Dungeon Hero

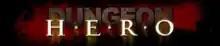

Dungeon Hero was a role-playing video game under development by Firefly Studios. It had been in development for several years and had been scheduled to be released in 2009 for Microsoft Windows and Xbox 360. Originally being published by Gamecock Media Group until they were bought out by SouthPeak Games in October 2008. Firefly Studios announced that the title was originally put 'on hold', before being cancelled.